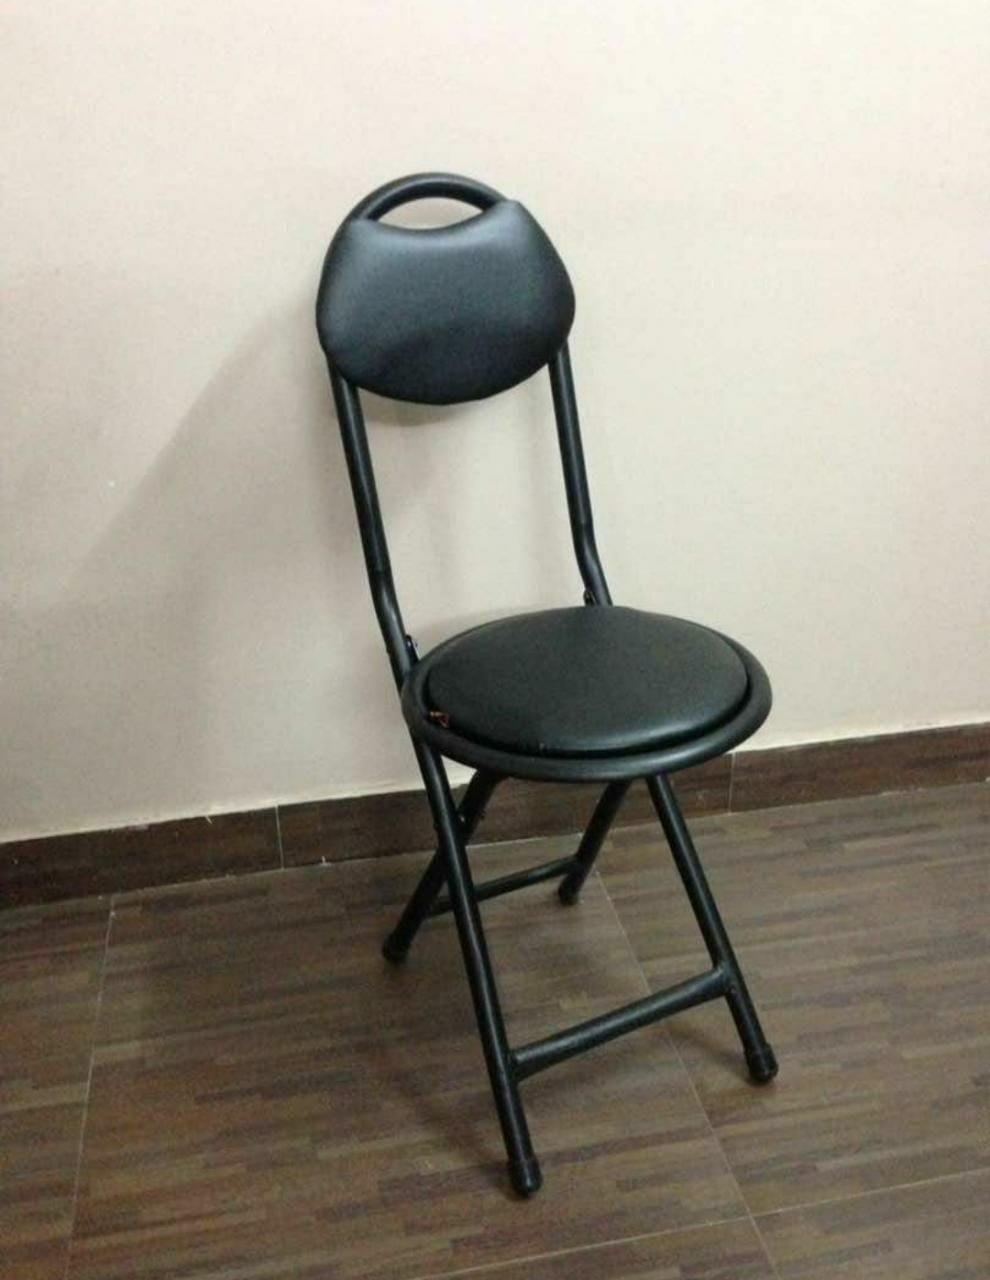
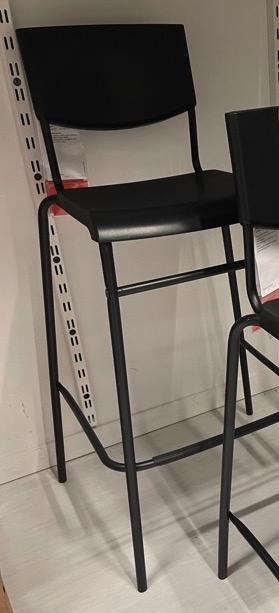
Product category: stool
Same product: no